Comprehensive school (England and Wales)

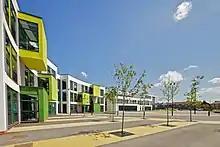
Alsop High School is a co-educational comprehensive school and sixth-form with academy status in Liverpool.

About 90% of English secondary school pupils attend a comprehensive school (academy schools, community schools, faith schools, foundation schools, free schools, studio schools, sixth form colleges, further education colleges, university technical colleges, state boarding schools, City Technology Colleges, etc). Specialist schools may also select up to 10% of their intake for aptitude in their specialism. A school may have a few specialisms, like arts (media, performing arts, visual arts), business and enterprise, engineering, humanities, languages, mathematics, computing, music, science, sports, and technology. They are not permitted to select on academic ability generally.